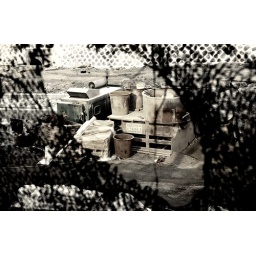
building works going on at the Cheonggyecheon river in Seoul